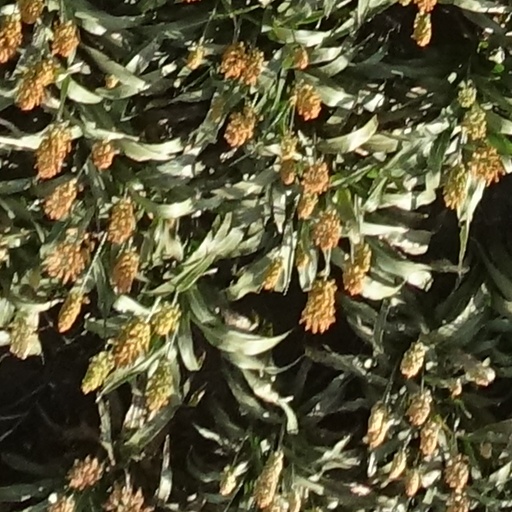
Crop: sorghum